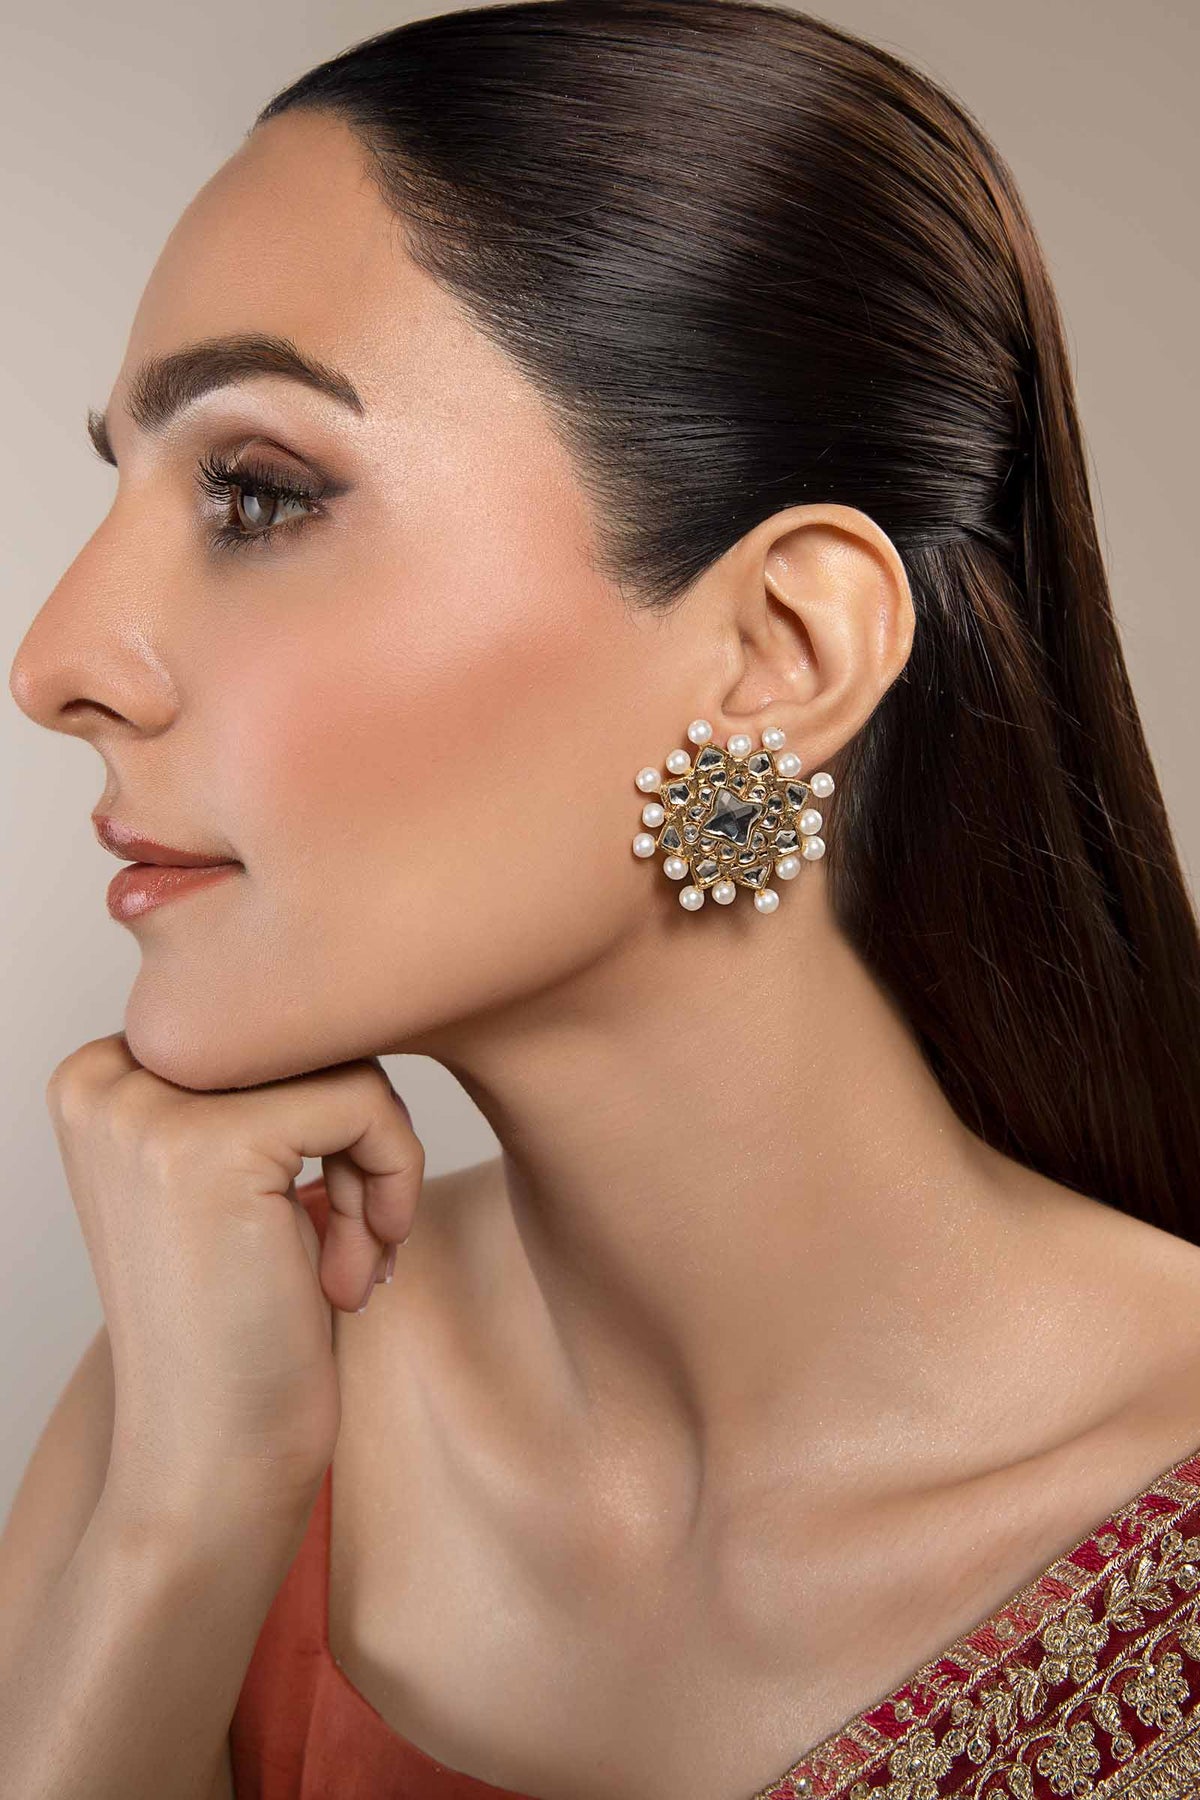
gold pearl stud earring